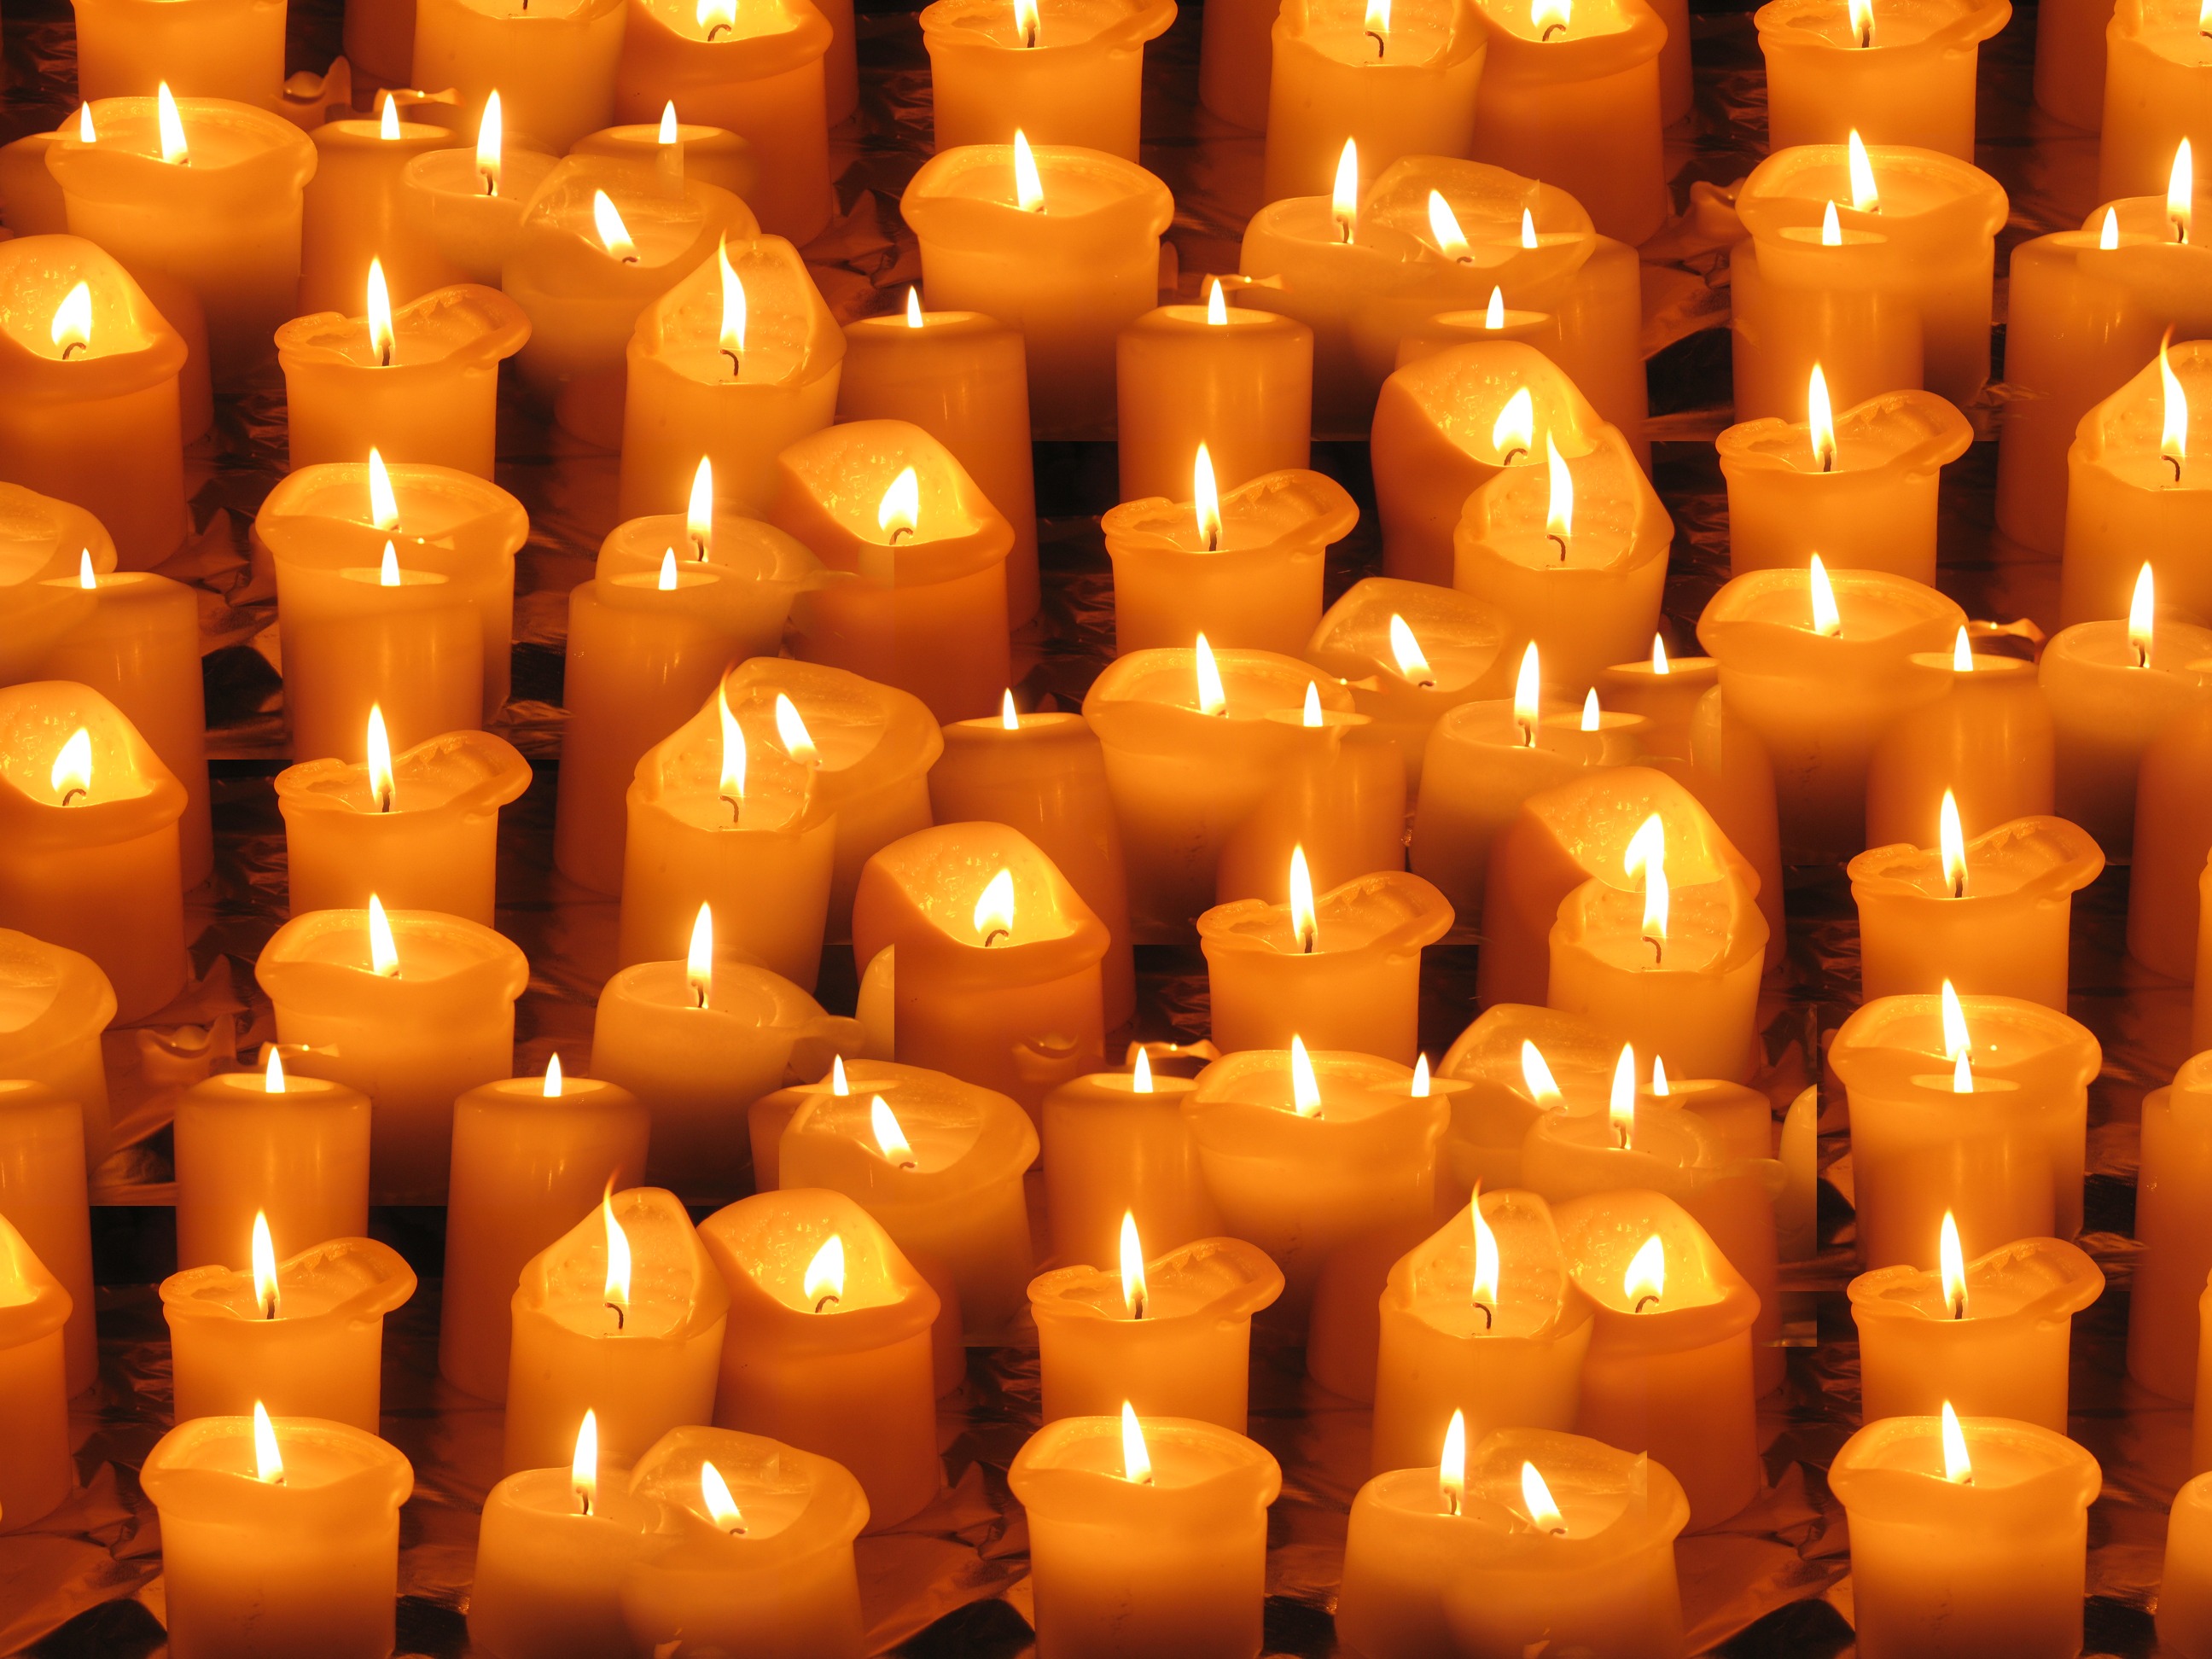
holiday, flame, lighting, font, jack o lantern, lights, candles, burning, wax